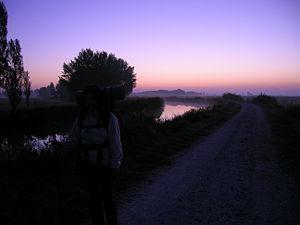
Boadilla del Camino est un municipio situé au nord de l’Espagne, dans la comarca de Tierra de Campos dans la Communauté autonome de Castille-et-León, Palencia.